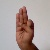
The image shows a hand gesture representing the letter 'F' in Indian Sign Language.